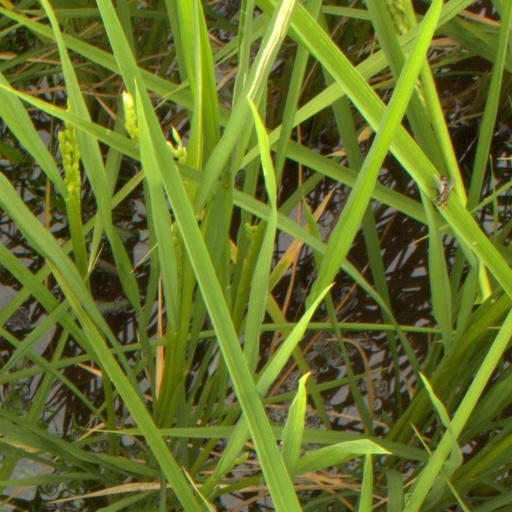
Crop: rice